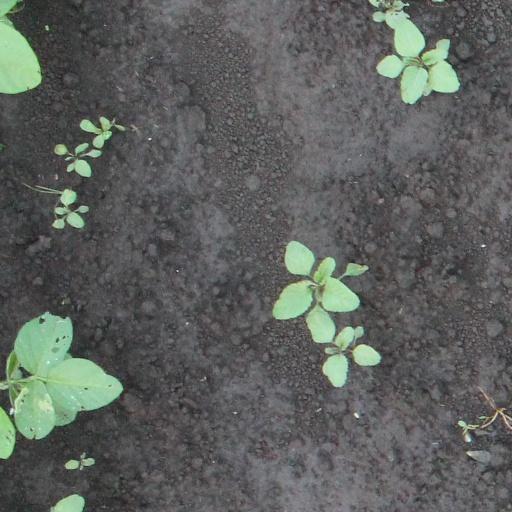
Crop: soybean